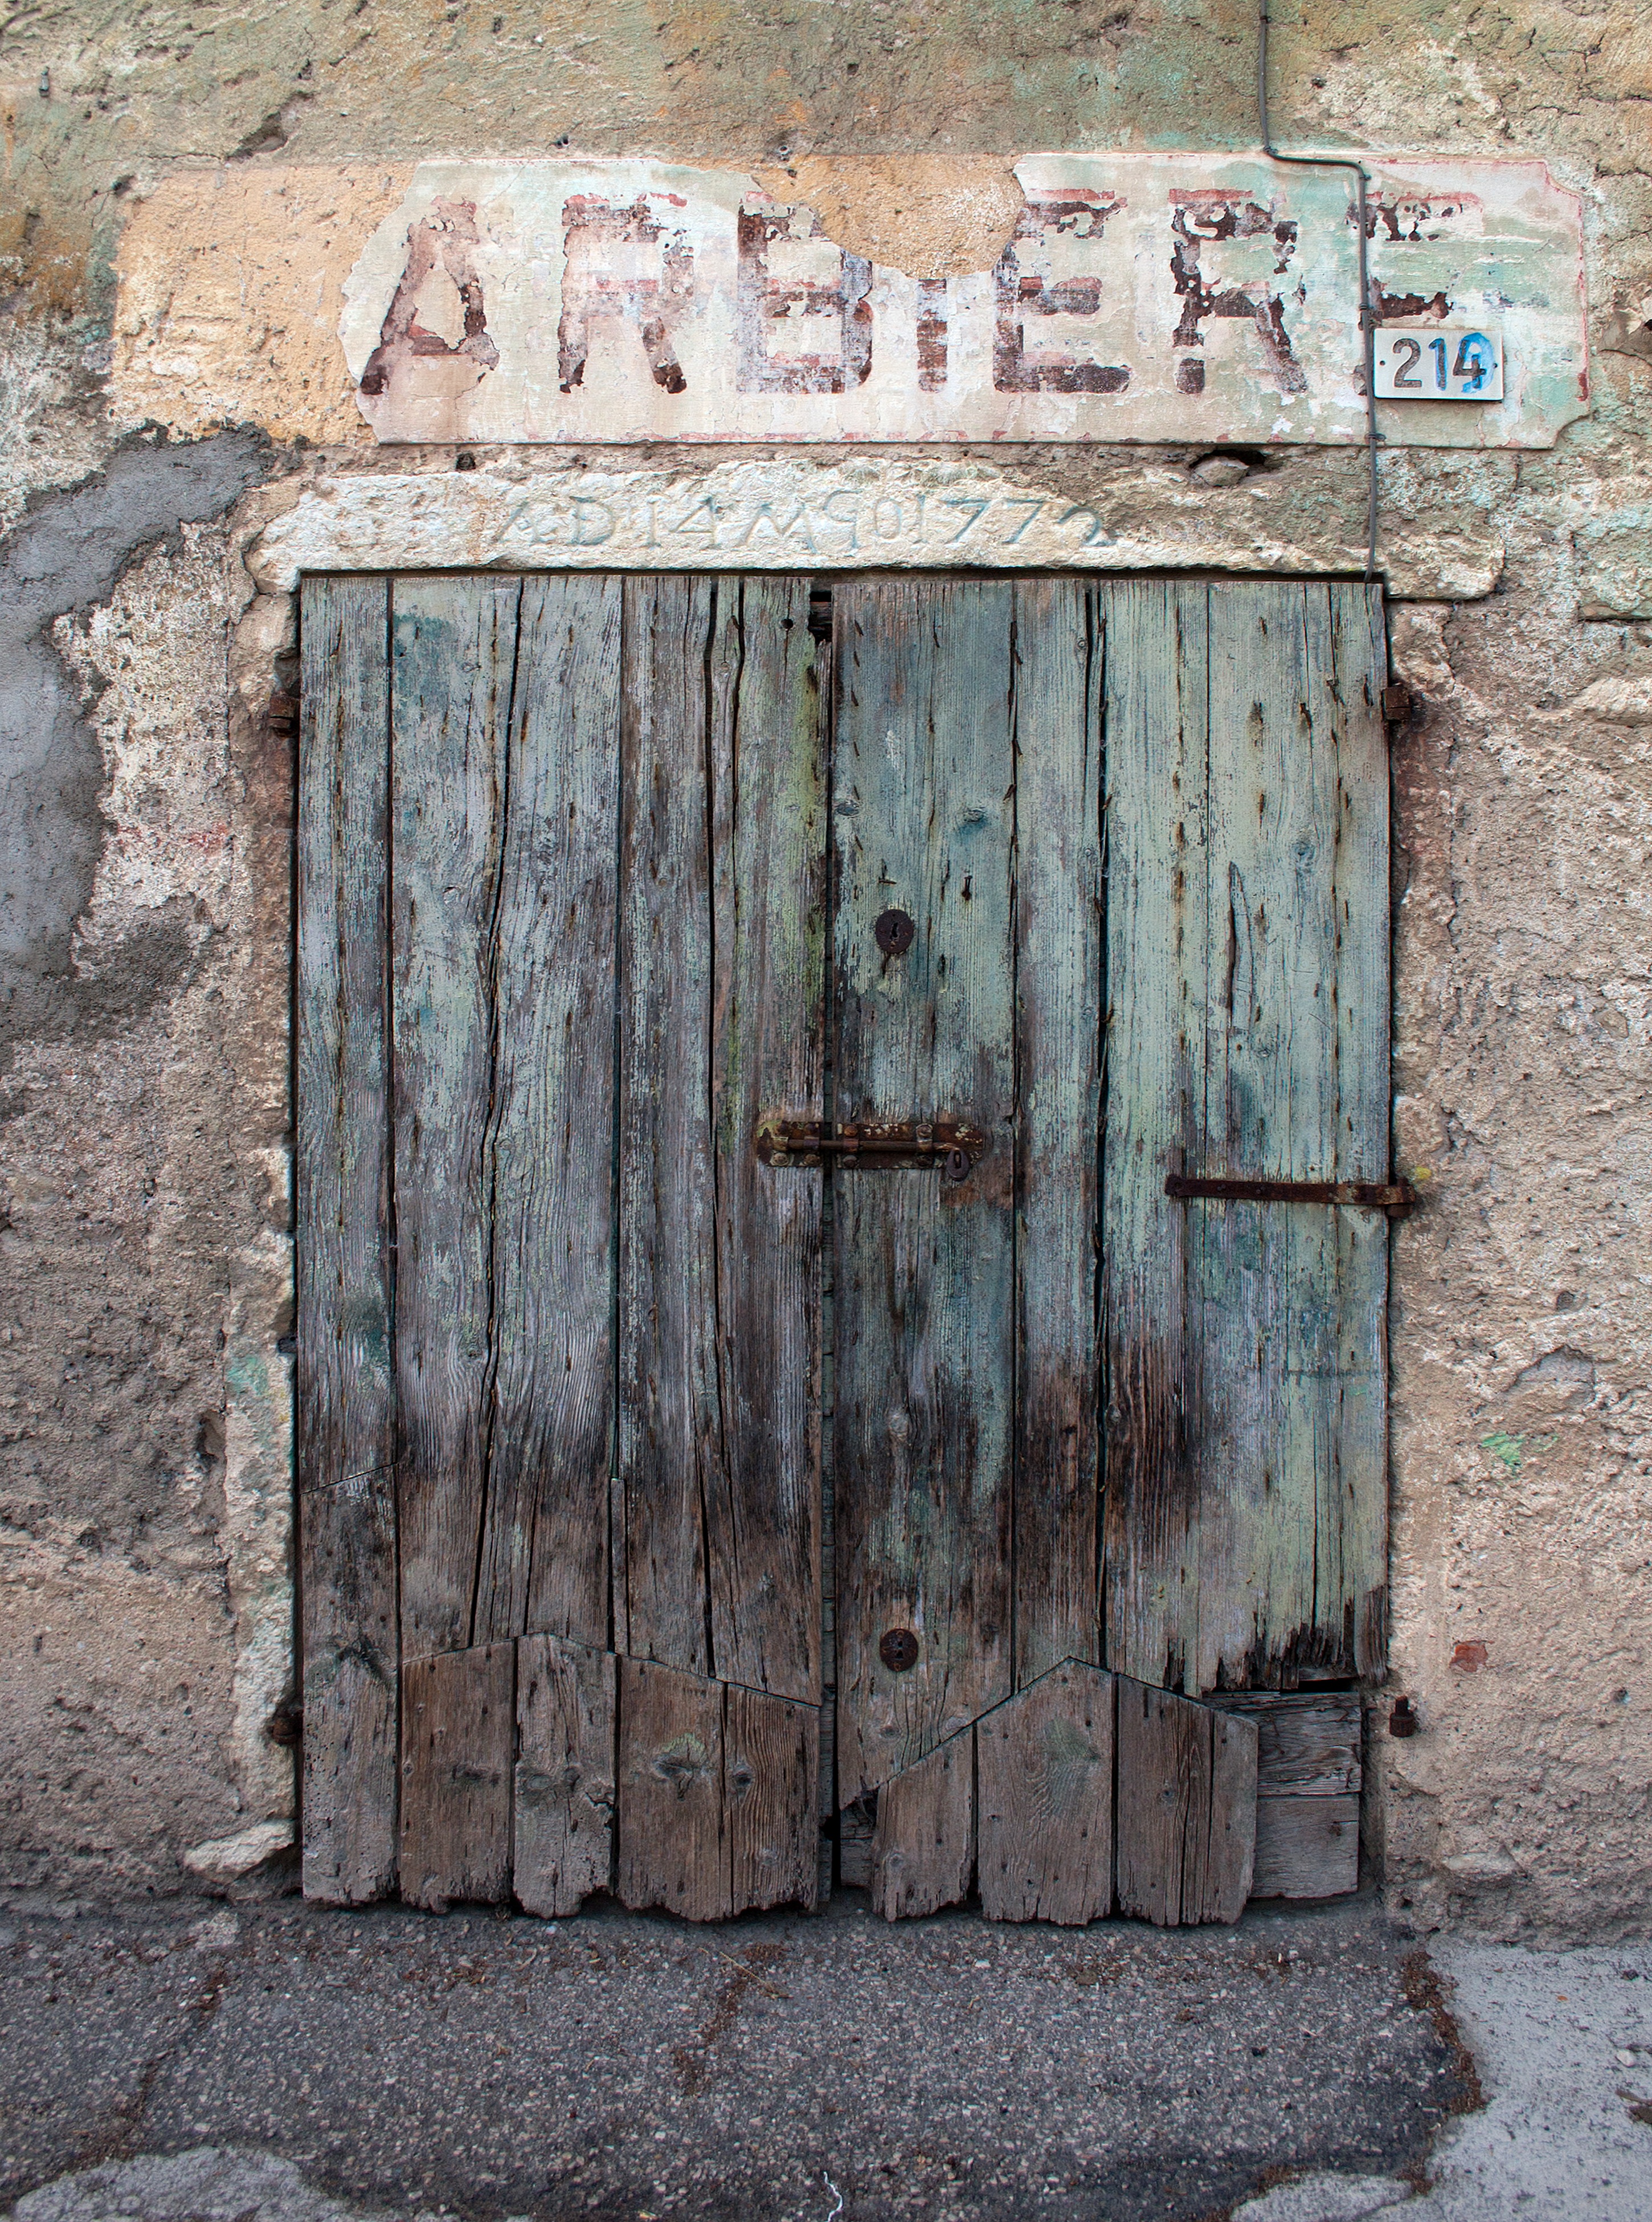
wood, retro, house, window, old, wall, blue, brick, door, doorway, dilapidated, barber shop, urban area, ancient history, old barber's shop, repaired doors, stone lintel, carved date